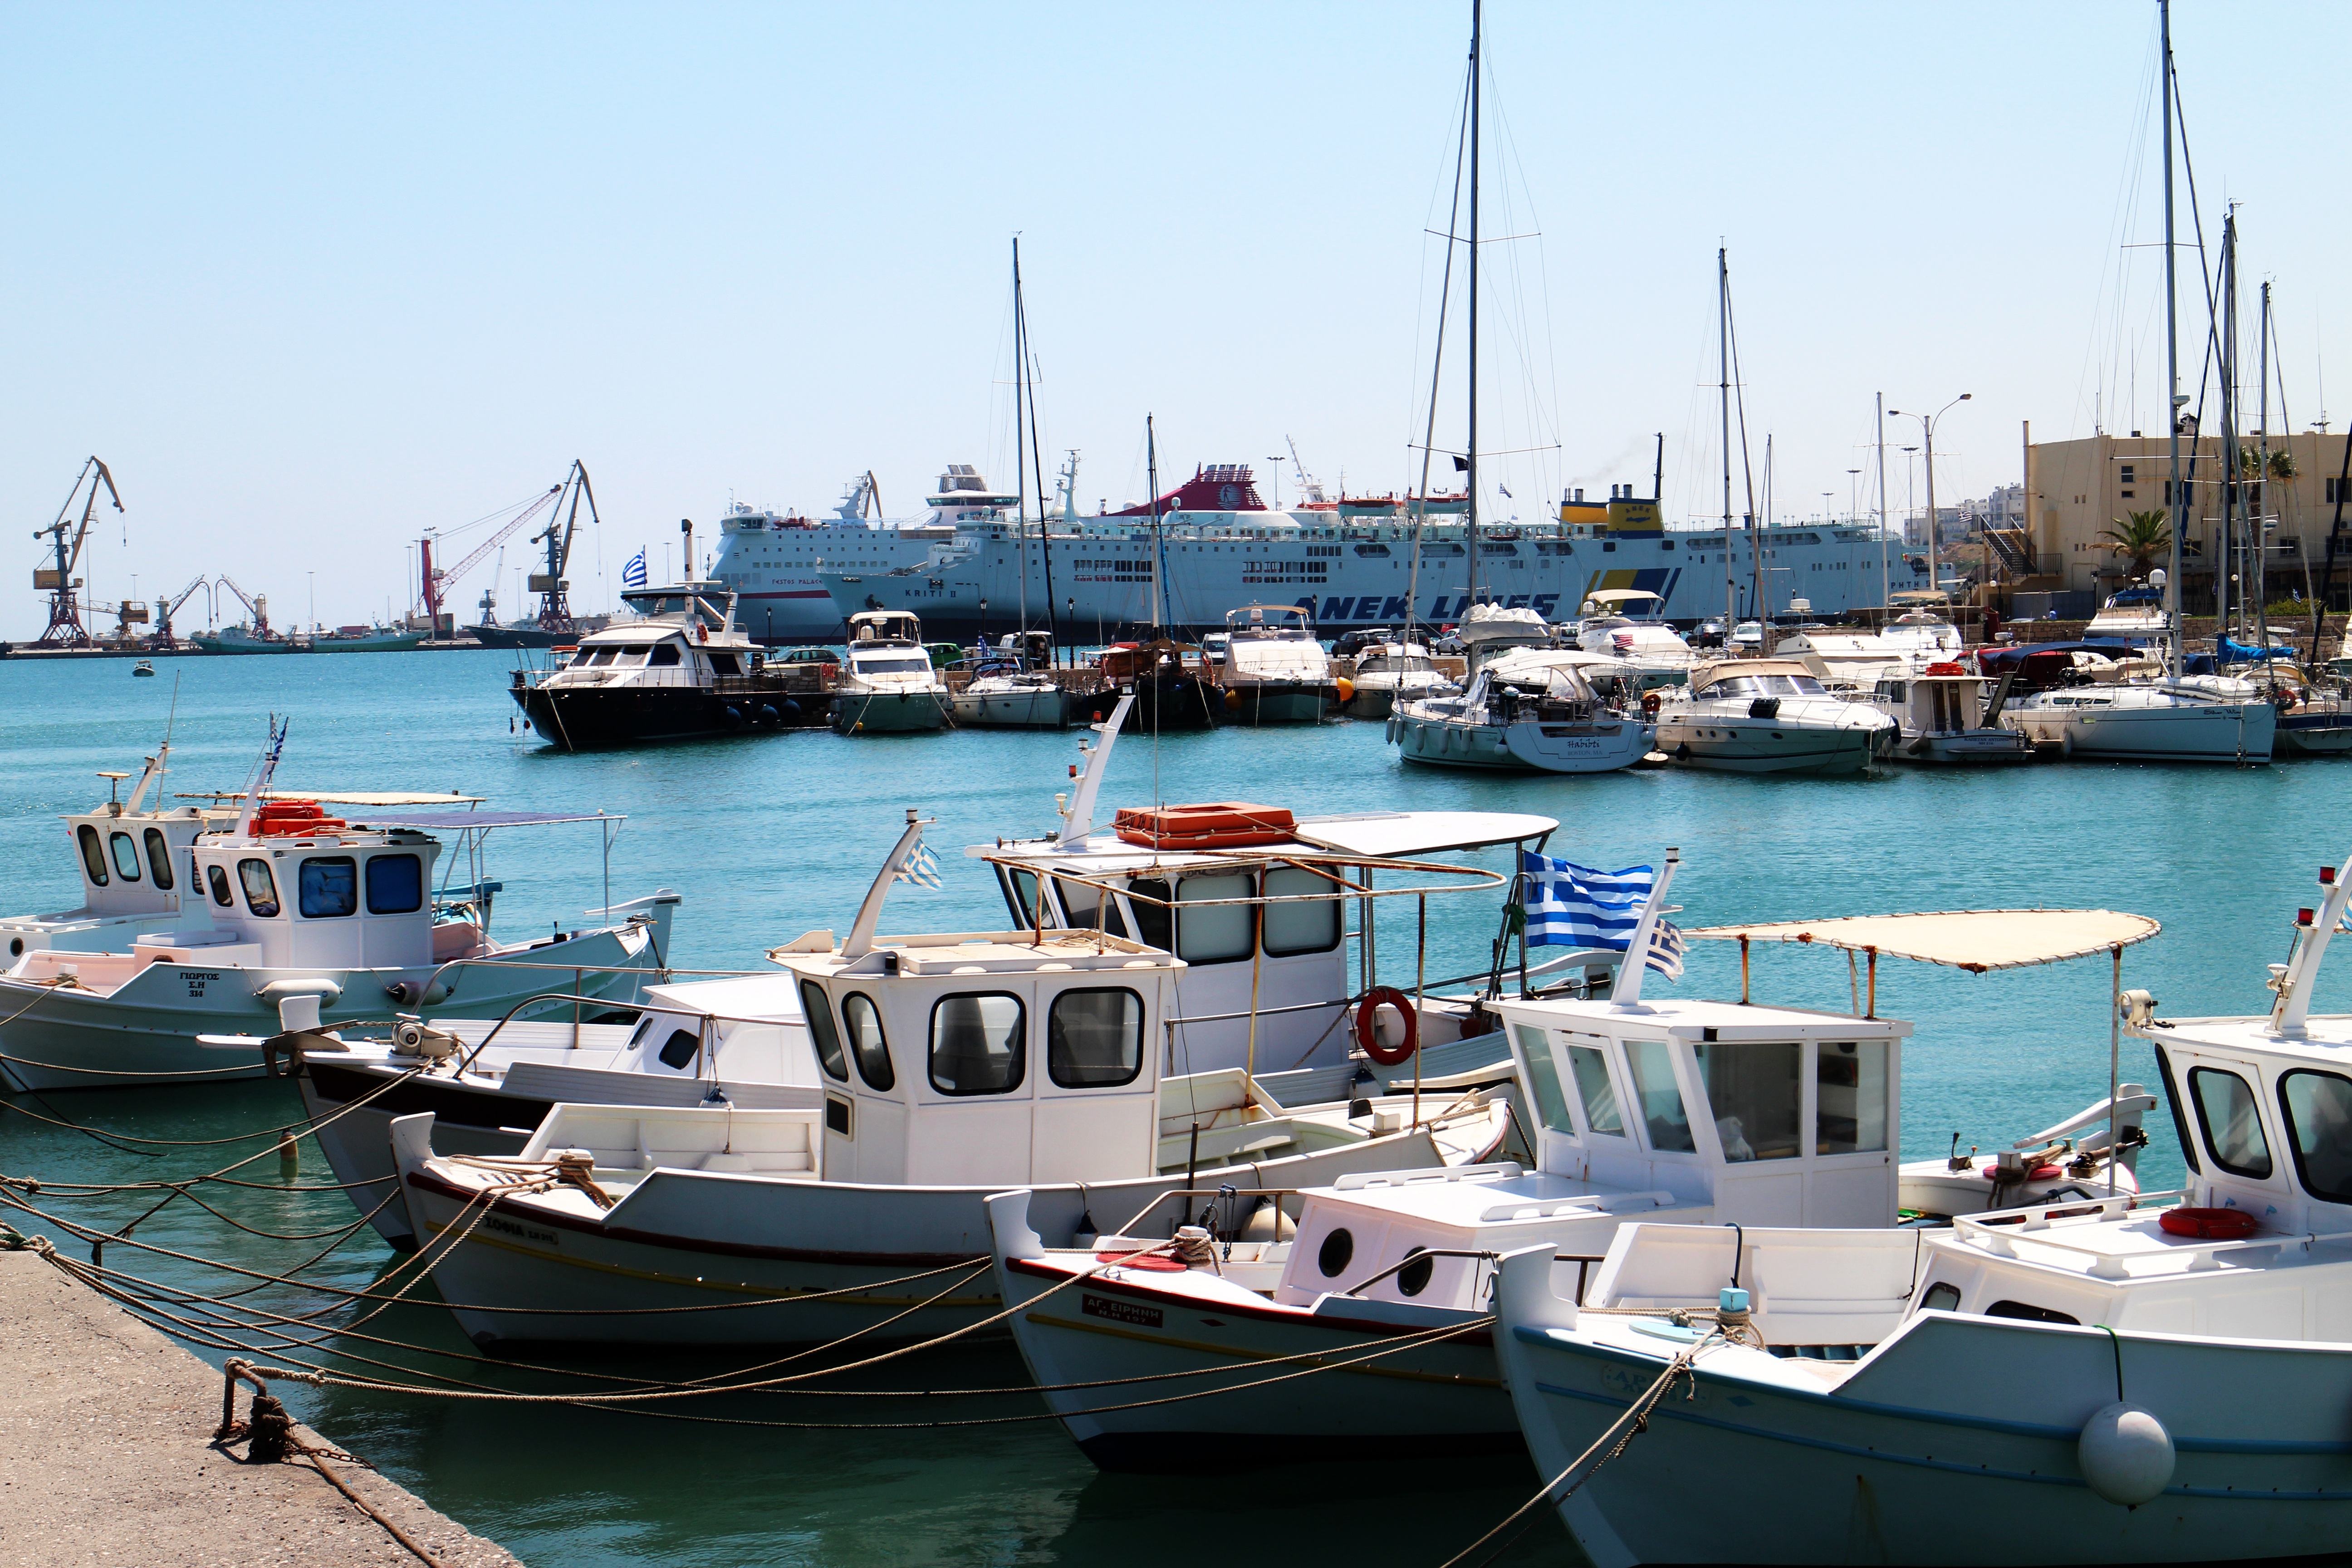
sea, water, dock, boat, ship, vehicle, yacht, bay, harbor, blue, marina, port, tourism, haven, holidays, infrastructure, ships, watercraft, catch, fishing vessel